Special Branch (TV series)

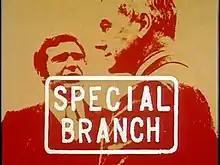
Title card, series 2

Special Branch is a British television series made by Thames Television for ITV and shown between 1969-1970 and 1973-1974. A police drama series, the action was centred on members of the Special Branch counterintelligence and counterterrorism department of the London Metropolitan Police. The first two series starred Derren Nesbitt, before the programme went through an overhaul, with George Sewell taking over as the new lead.